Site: saxony
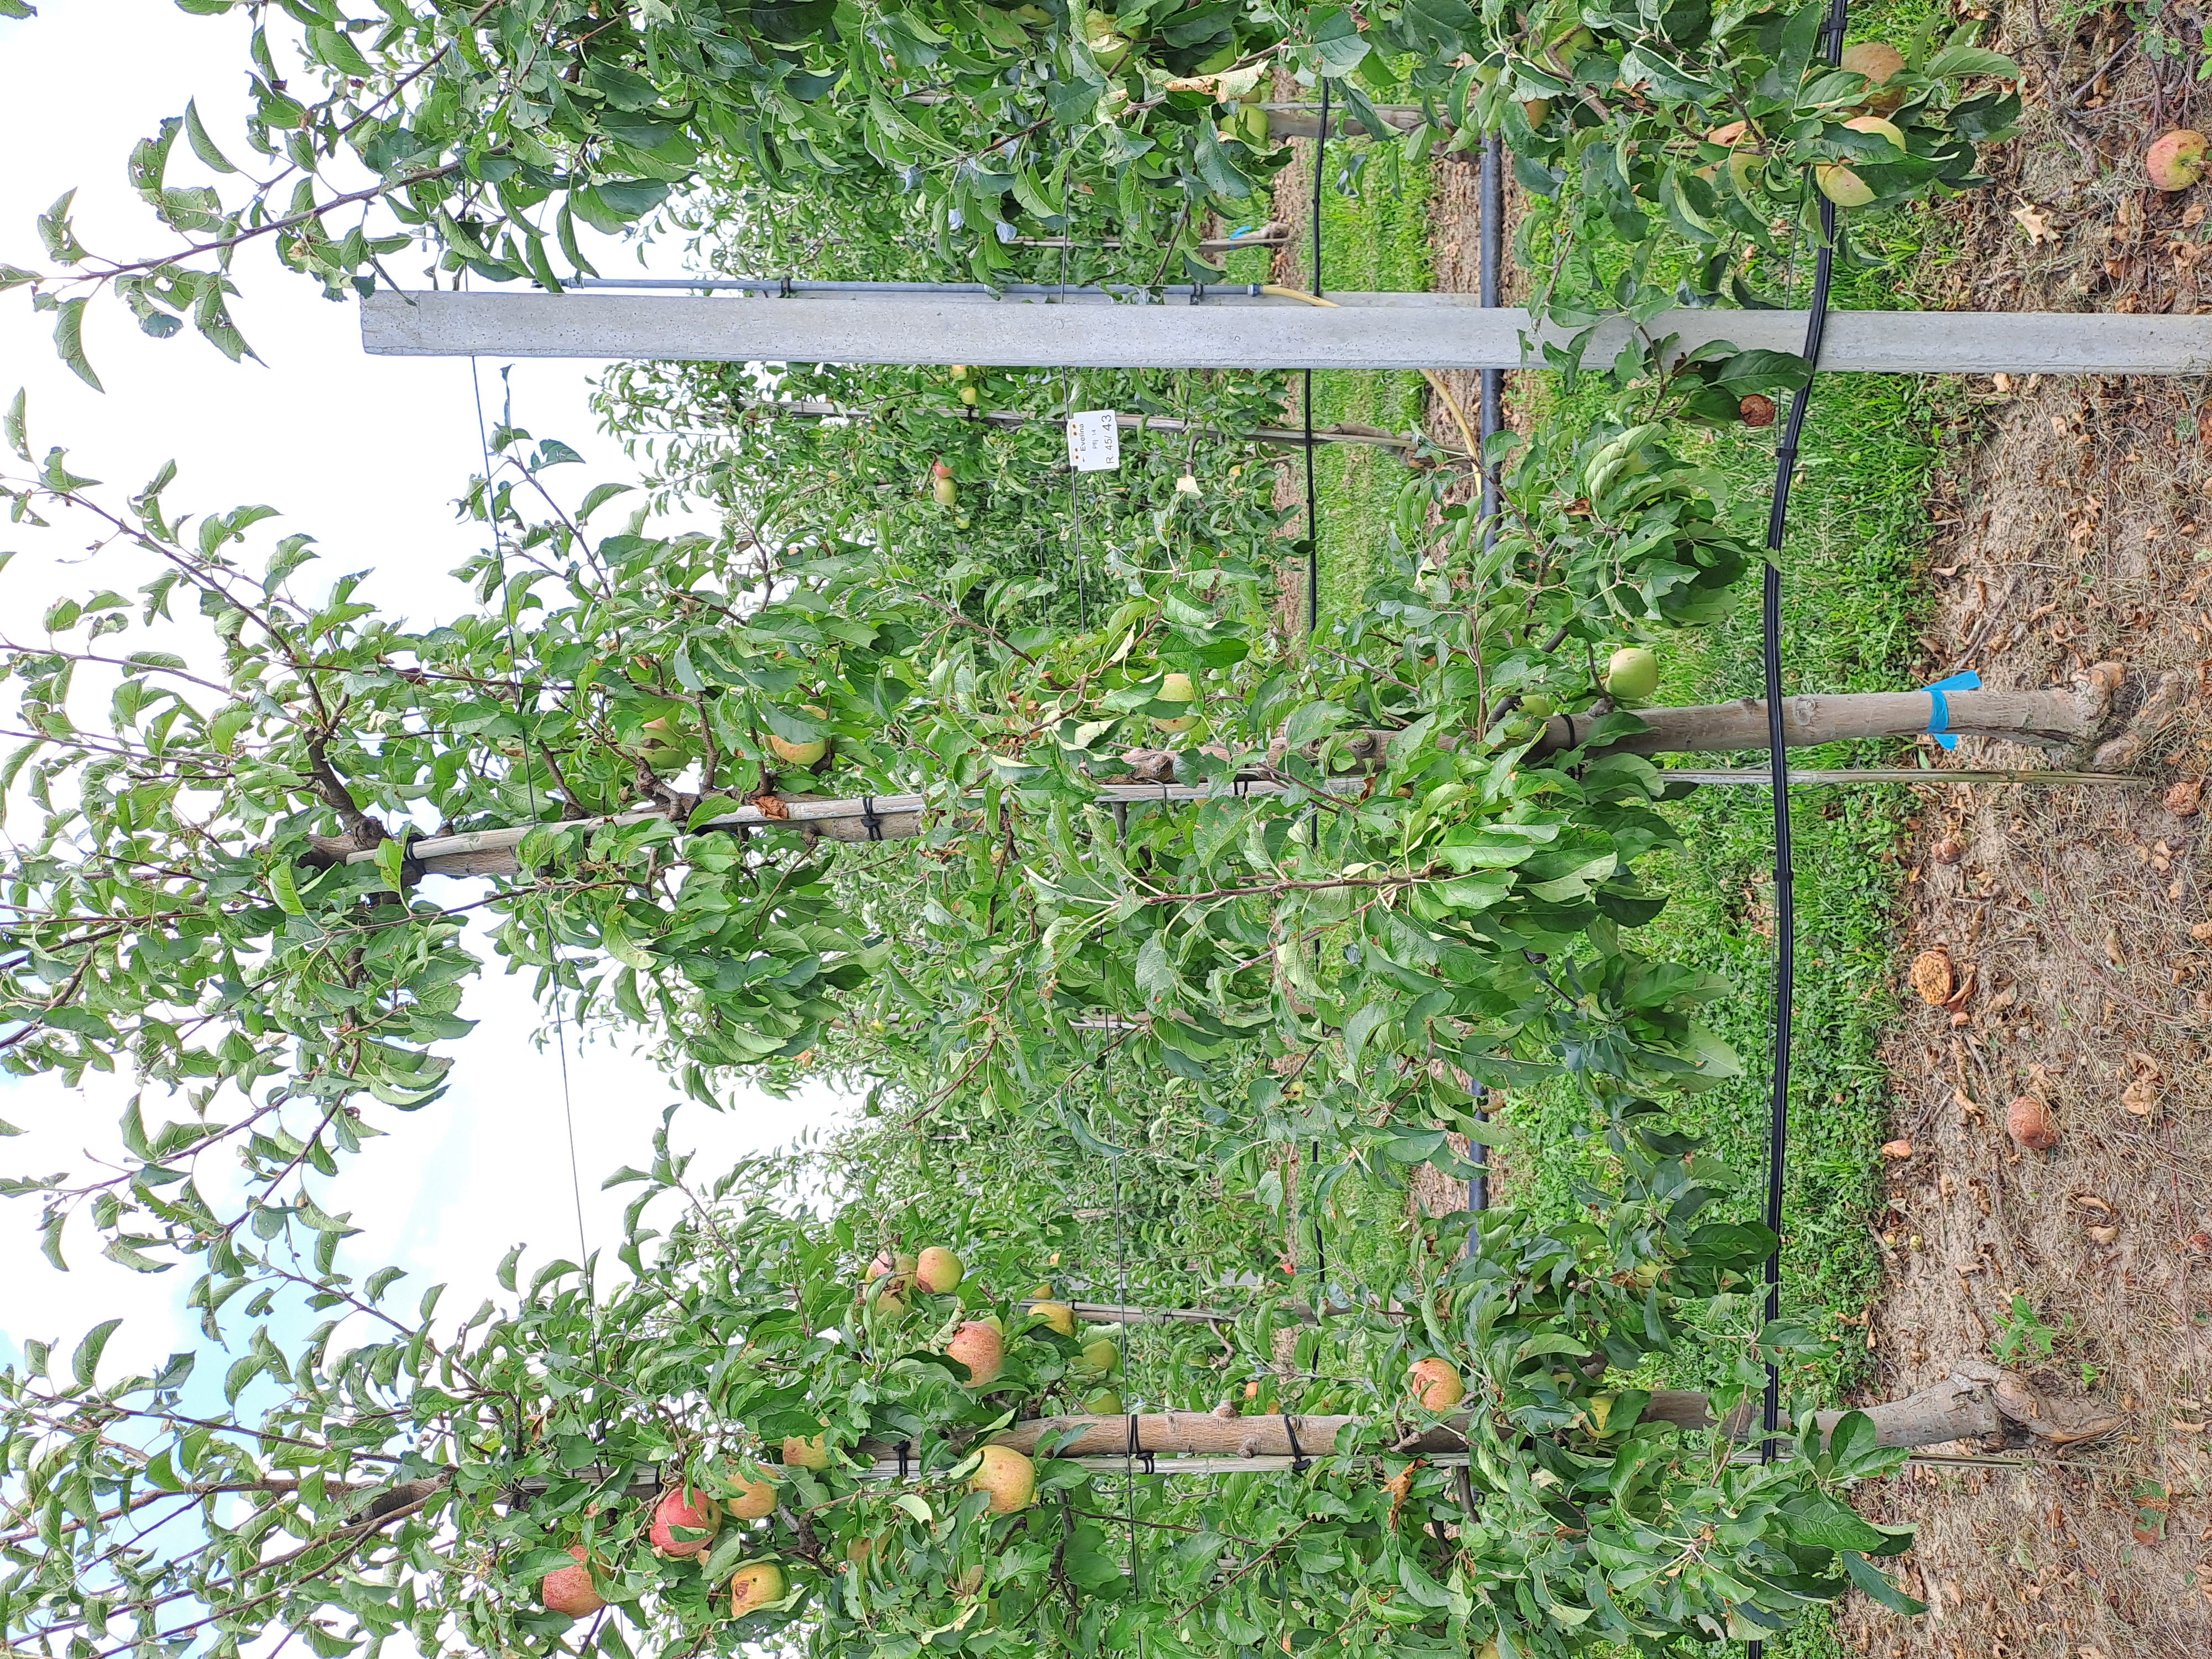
Growth stage (BBCH 85): Maturity of fruit and seed